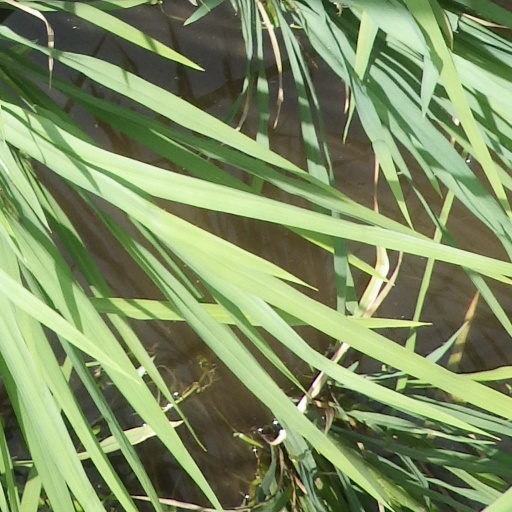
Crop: rice